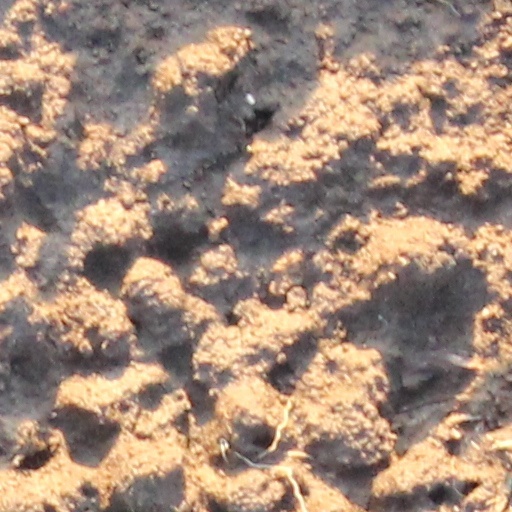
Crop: wheat